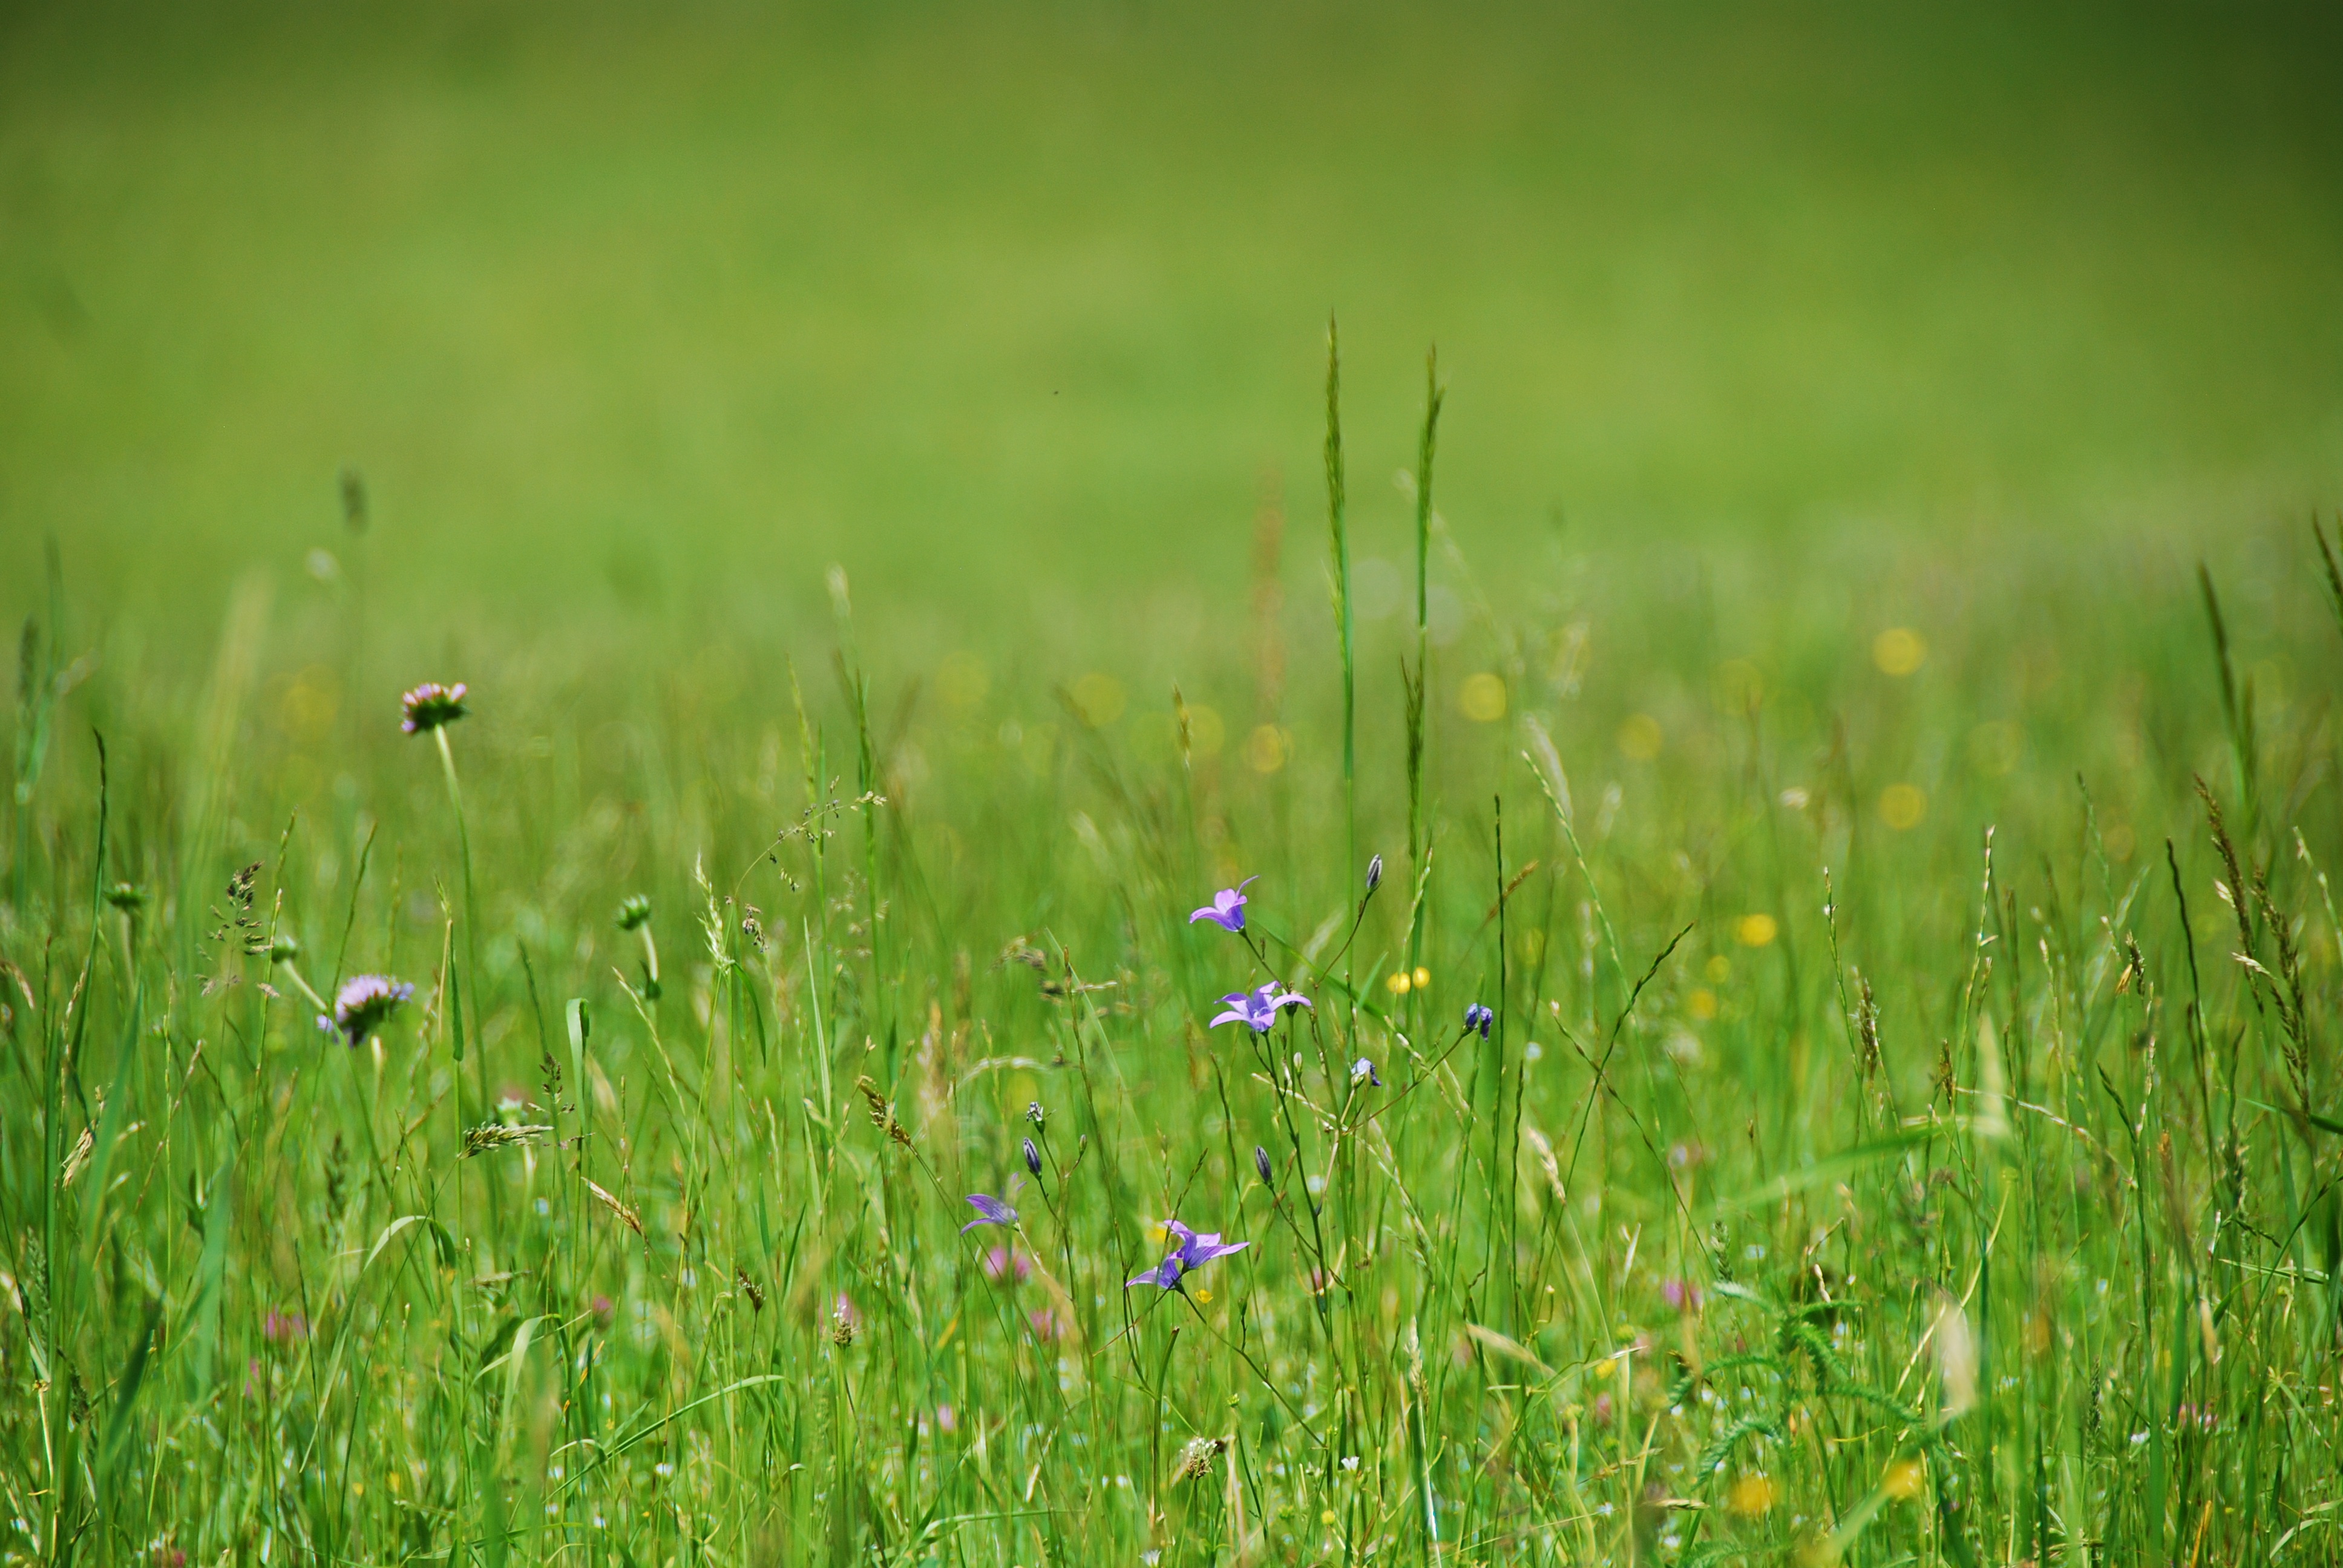
nature, grass, plant, field, lawn, meadow, prairie, sunlight, leaf, flower, bloom, green, pasture, colorful, flora, plain, wildflower, grassland, wetland, habitat, flower meadow, grasses, macro photography, natural environment, grass family